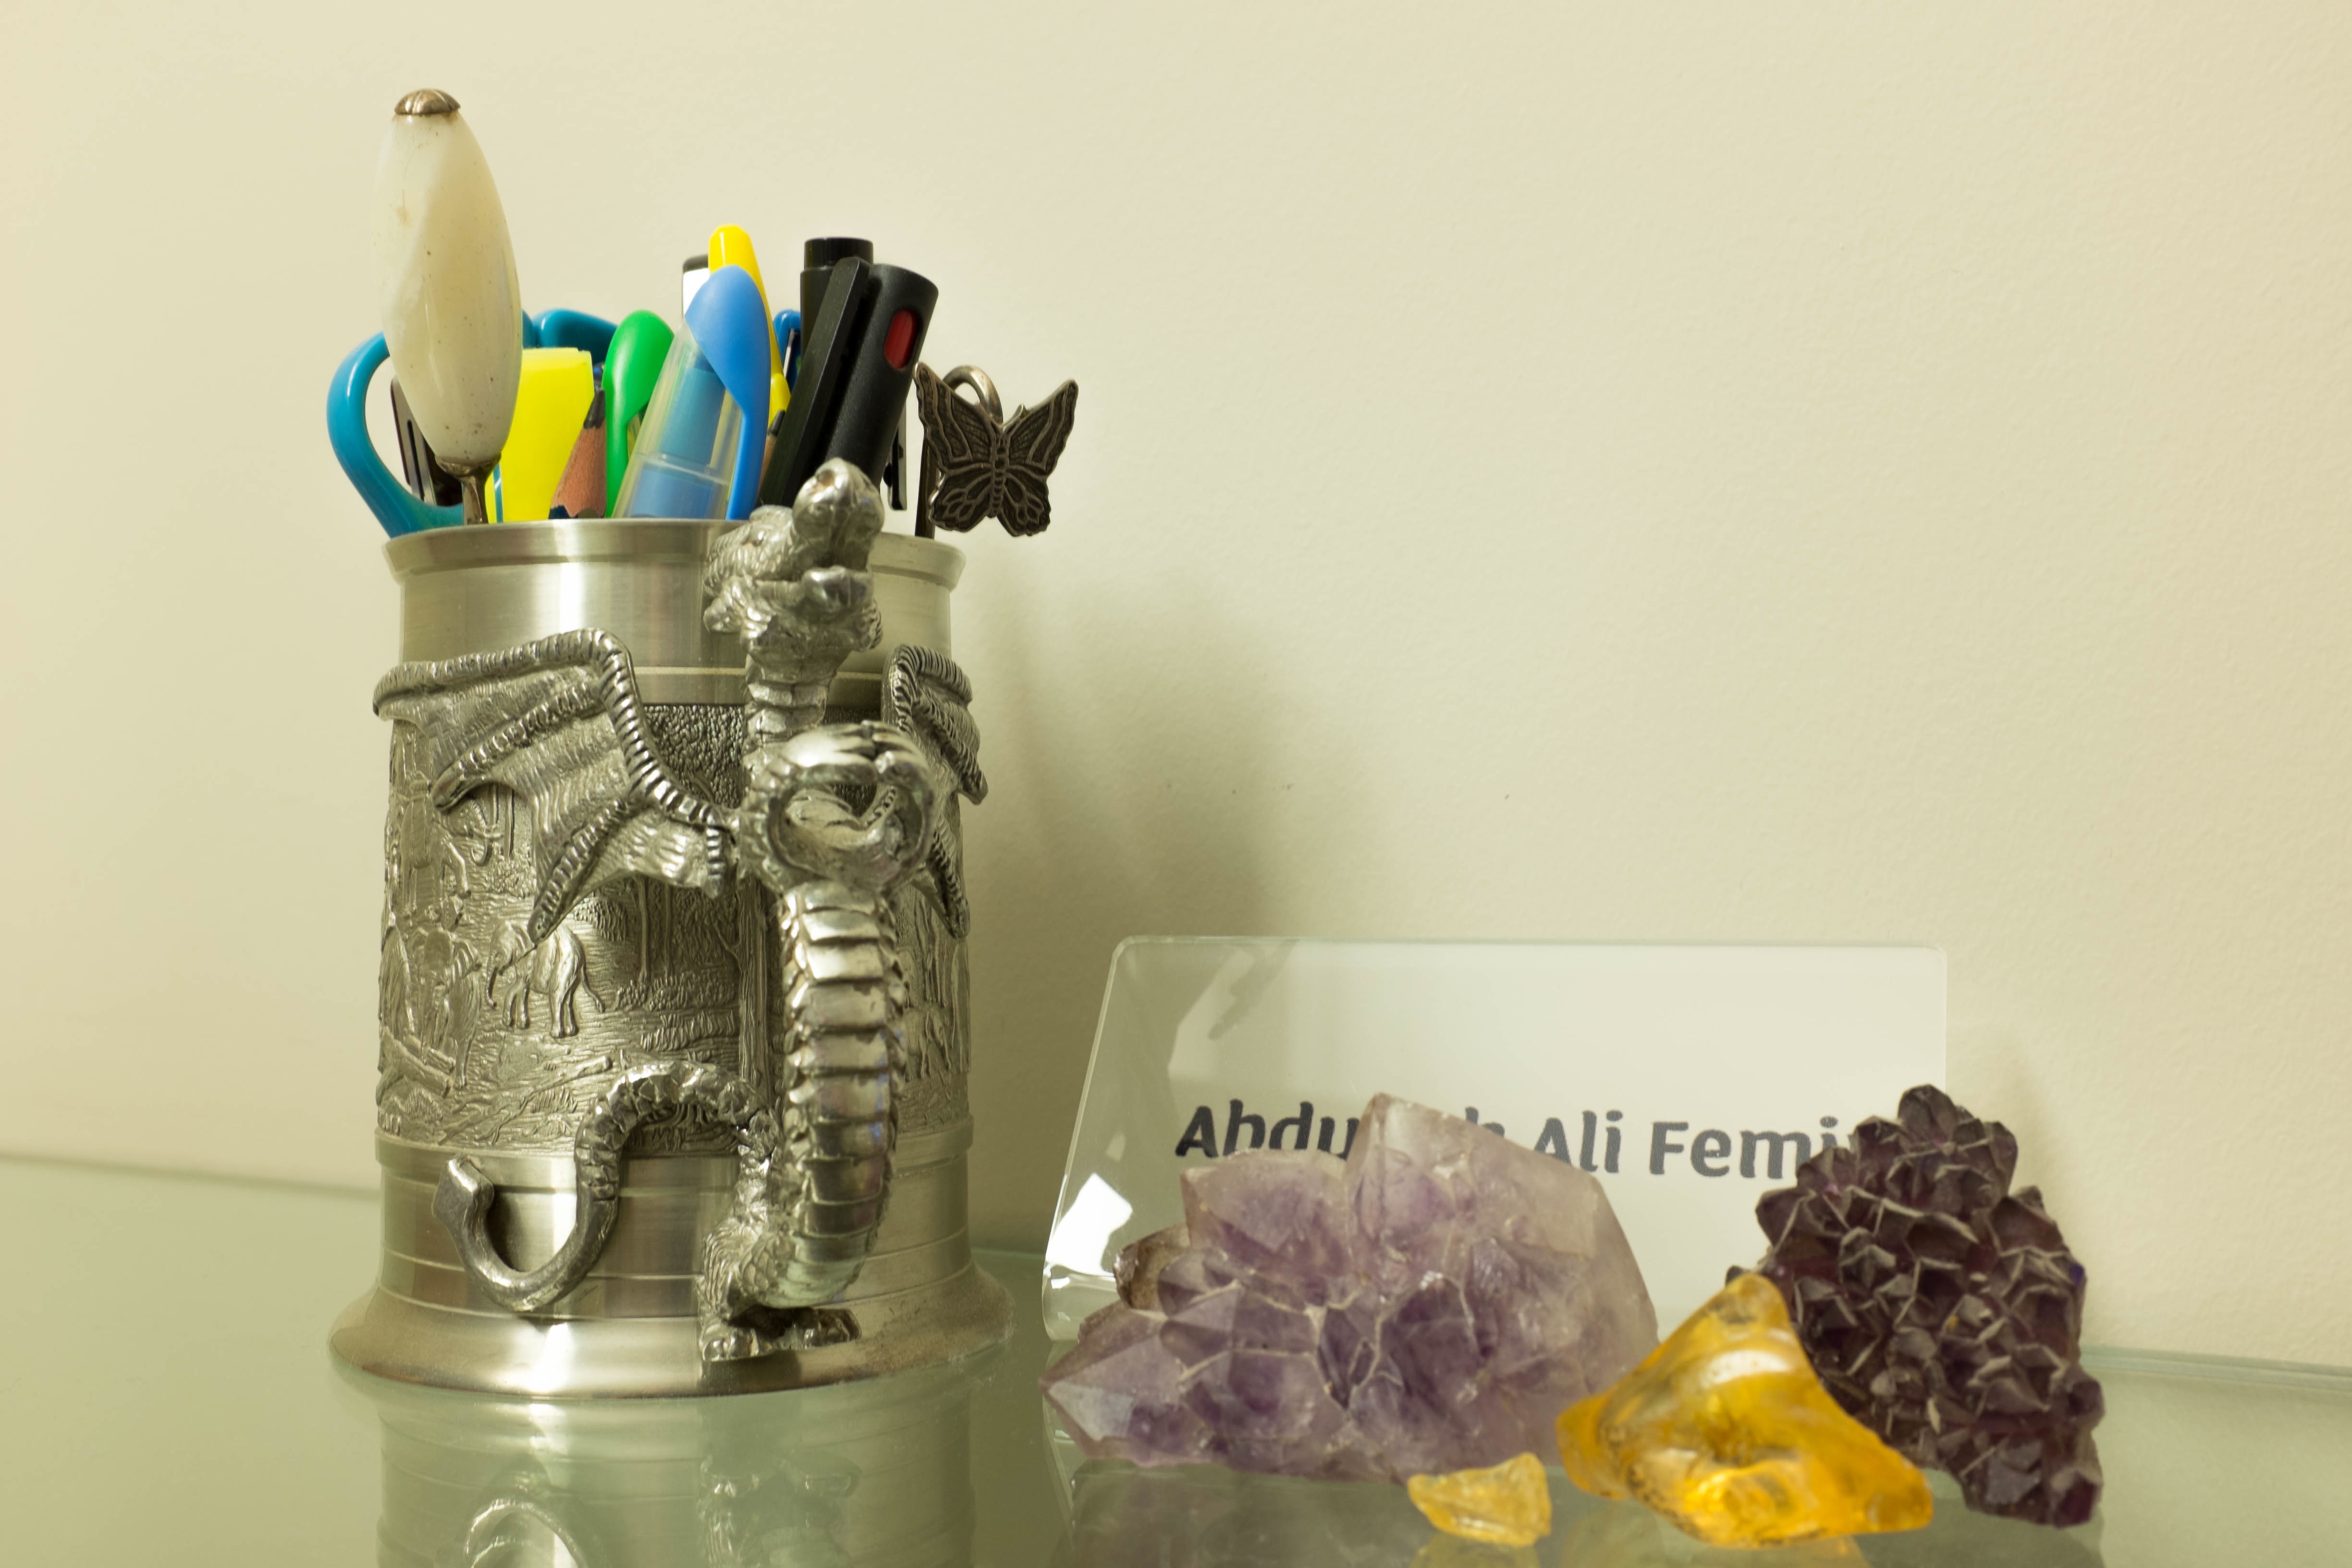
lighting